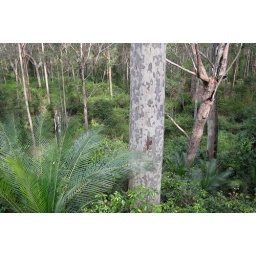
lantana infestation on the forest floor, spotted gum and burrawang cycad in the foreground...